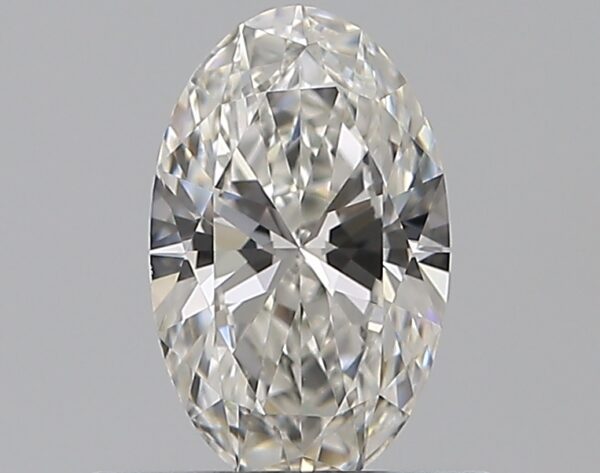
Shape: oval
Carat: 0.5
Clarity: VVS1
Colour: G
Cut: EX
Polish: EX
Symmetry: GD
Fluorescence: N
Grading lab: GIA
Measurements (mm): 6.93 x 4.3 x 2.54